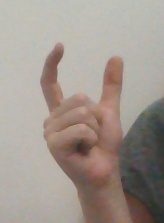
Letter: nun